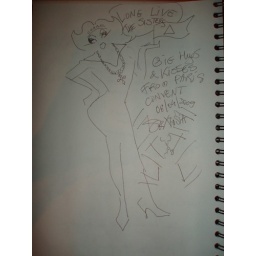
SISTERS OF PERPETUAL INDULGENCE- sign in book